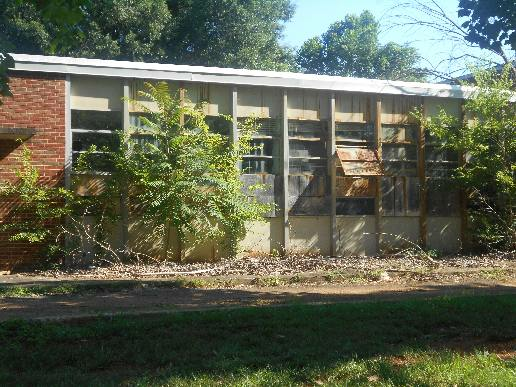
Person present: No